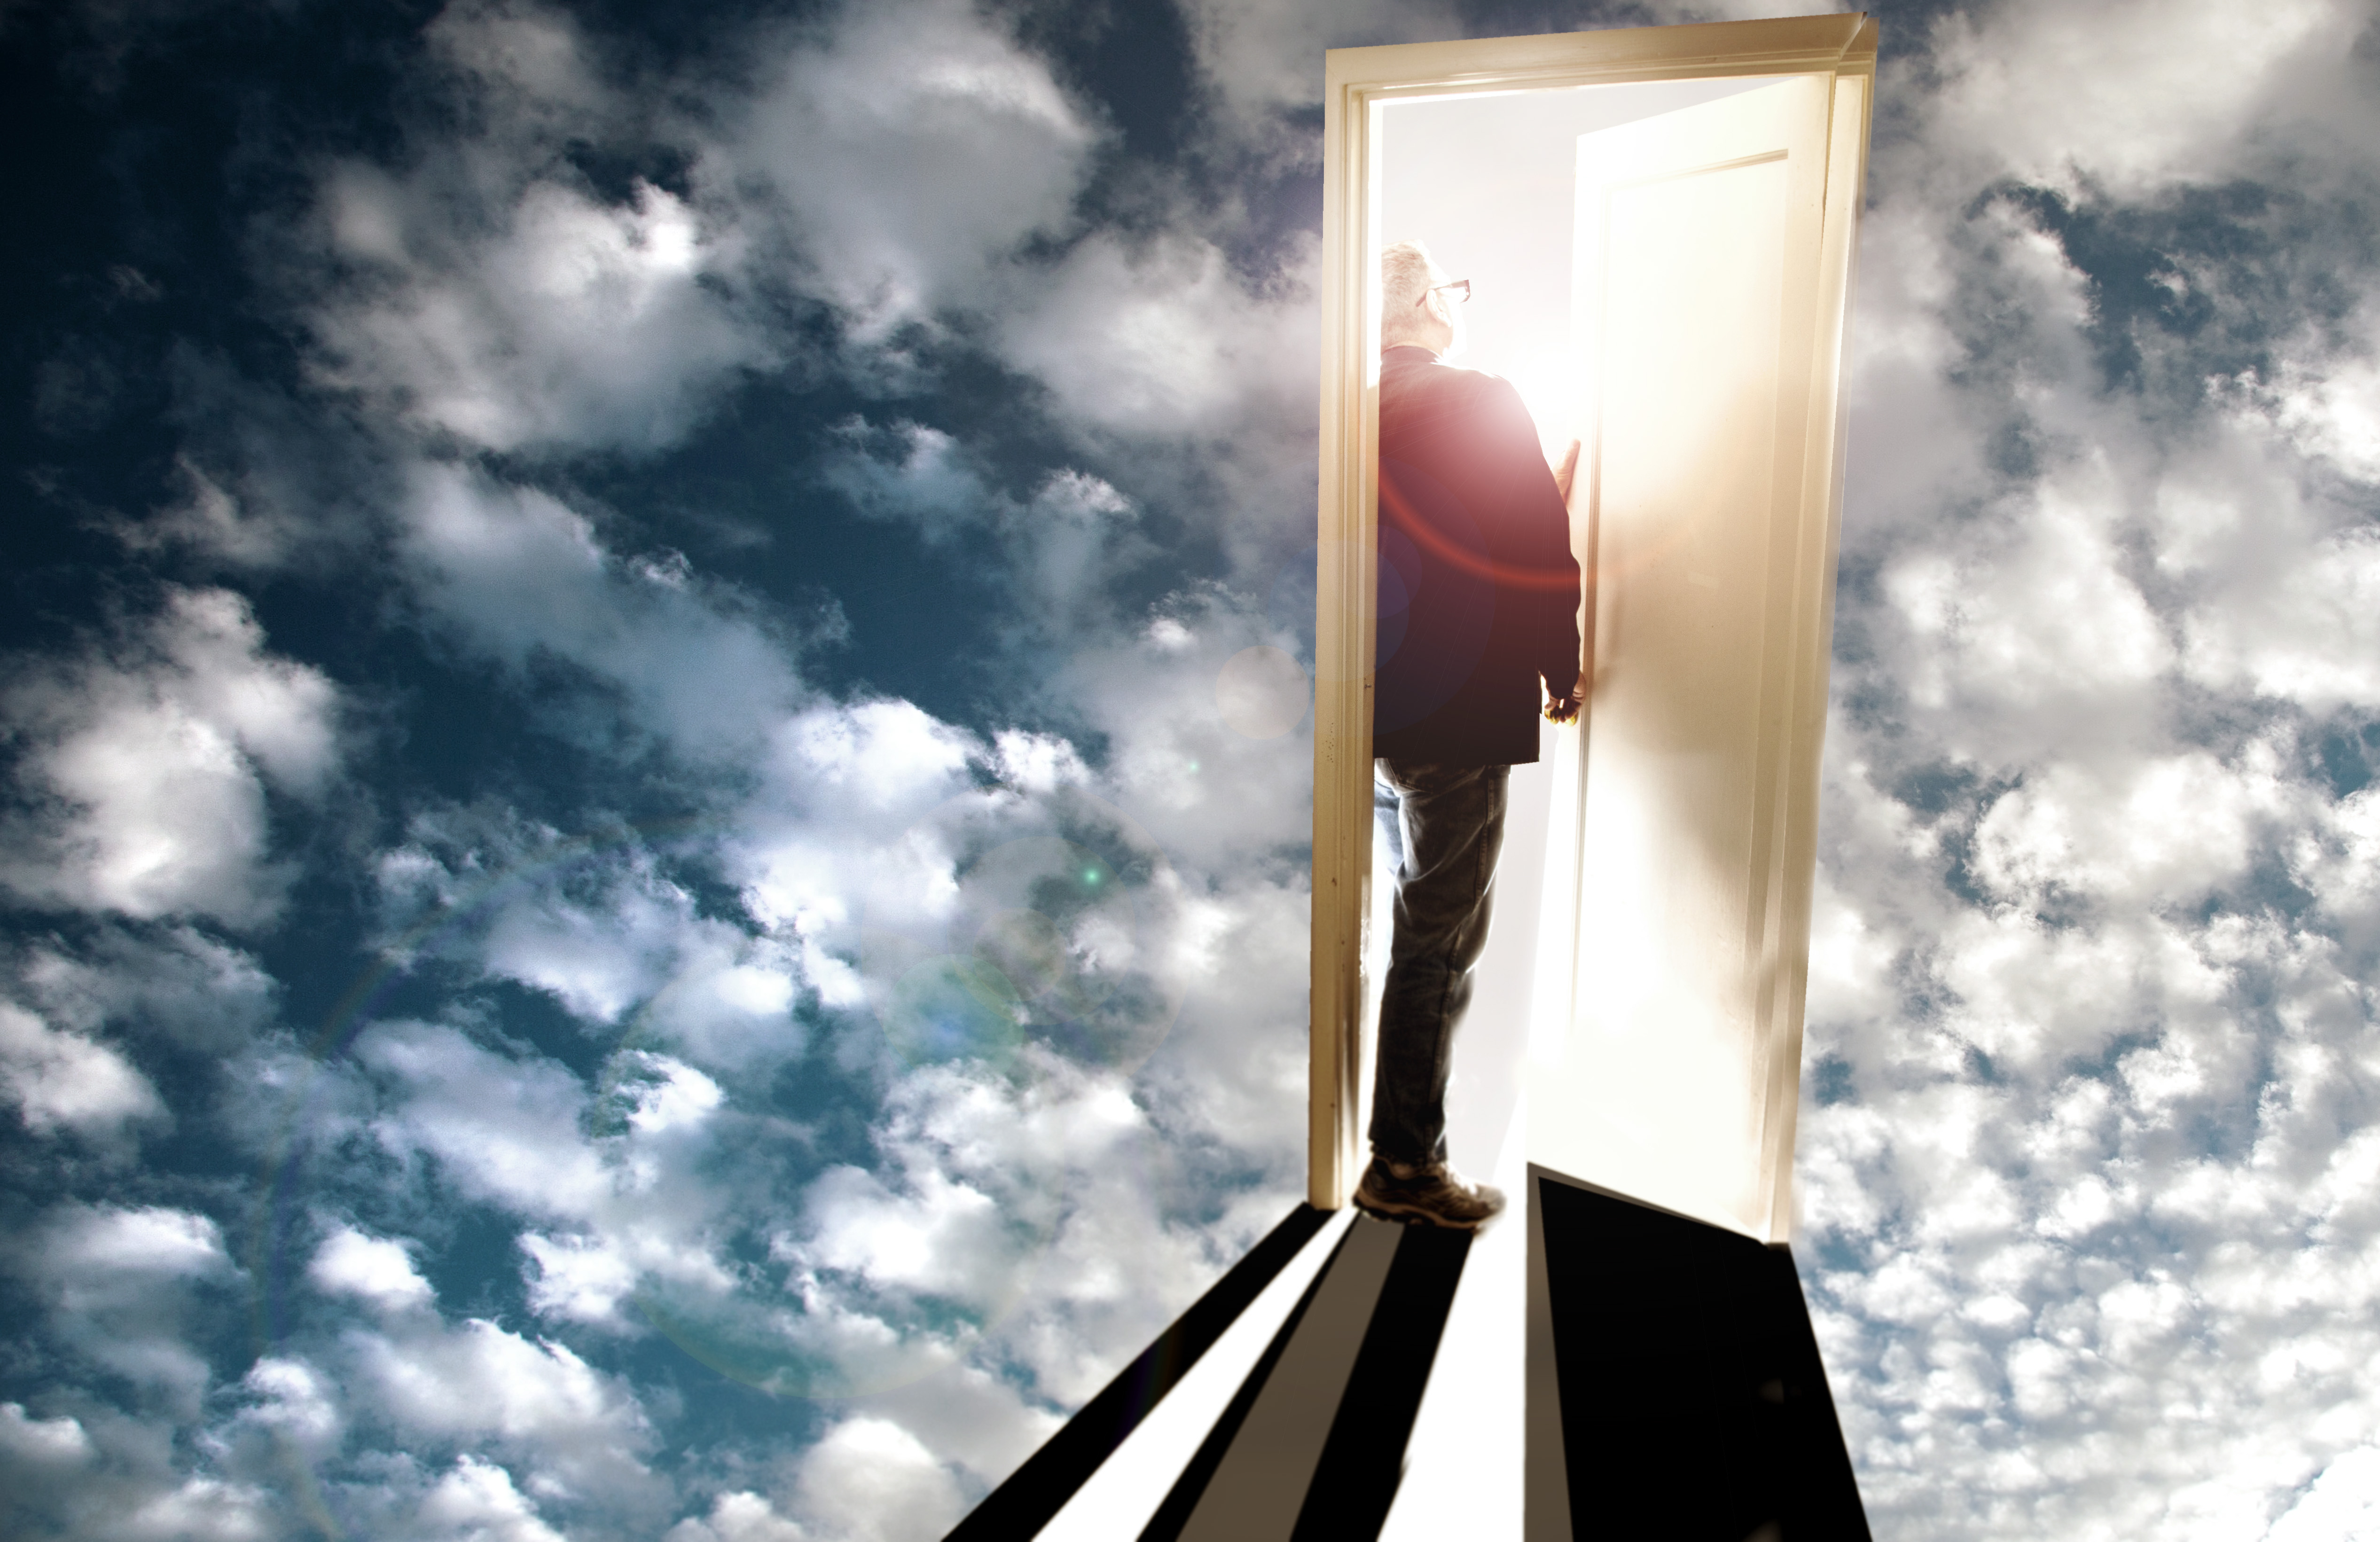
light, cloud, sky, white, sunlight, wind, reflection, journey, space, blue, lighting, door, 2014, 3652014, 365the2014edition, day1, 01012014